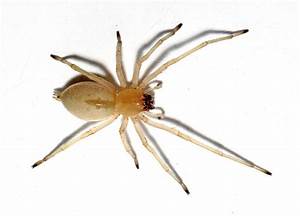
Label: ragno